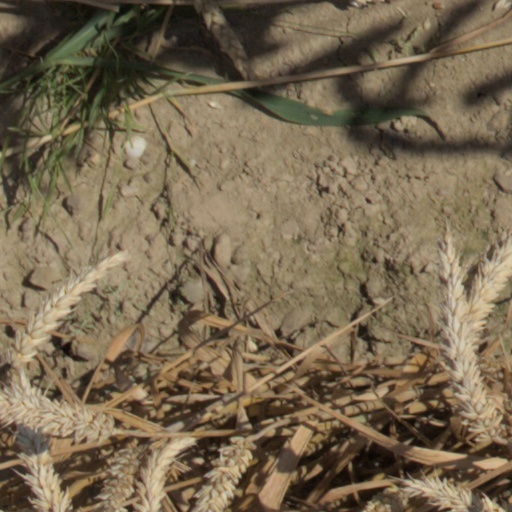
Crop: wheat